Rectified 120-cell

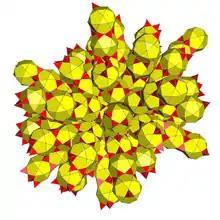
Net

In geometry, the rectified 120-cell or rectified hecatonicosachoron is a convex uniform 4-polytope composed of 600 regular tetrahedra and 120 icosidodecahedra cells. Its vertex figure is a triangular prism, with three icosidodecahedra and two tetrahedra meeting at each vertex.